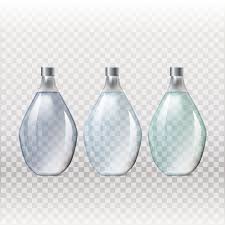
Waste category: glass